Ås Abbey

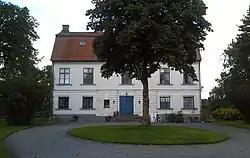
Åsklosters kungsgård from 1806 built on the former site of Ås Abbey

Ås Abbey was a Cistercian monastery situated near the present village of Åskloster about 14 km north of Varberg, in Varberg Municipality. It was located near the mouth of the River Viskan into the Kattegat in Halland, formerly part of Denmark but now in Sweden